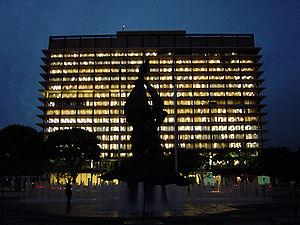
Le Los Angeles Department of Water and Power est la plus grande entité municipale de services publics aux États-Unis, desservant plus de quatre millions d'habitants.